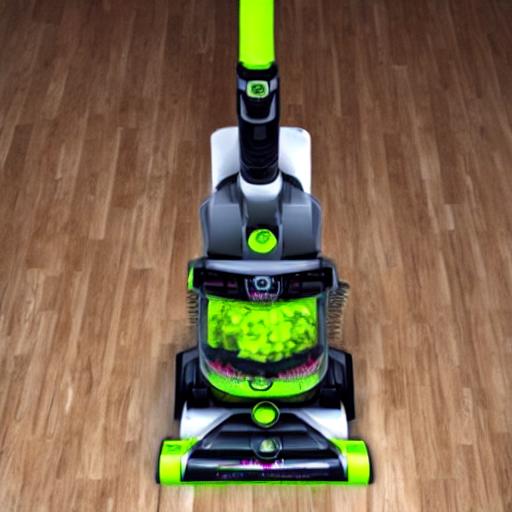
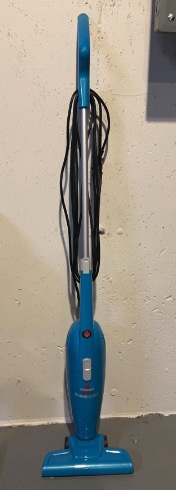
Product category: items_vacuum
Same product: no